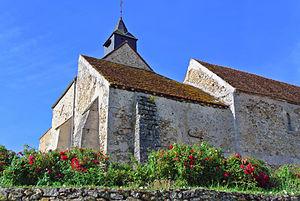
Montigny-lès-Condé est une commune française située dans le département de l'Aisne, en région Hauts-de-France.